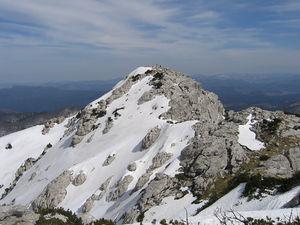
versant nord du Risnjak
Le Risnjak est un sommet du massif Snežnik-Risnjak dans la chaîne des Alpes dinariques. Situé en Croatie dans la province de Gorski Kotar, il culmine à 1 528 mètres d’altitude. Le Snežnik, qui est le plus haut sommet du massif, est localisé plus au nord en Slovénie.
Le Gorski kotar est une région montagneuse située au nord-ouest de la Croatie, limitrophe de la Carniole slovène.